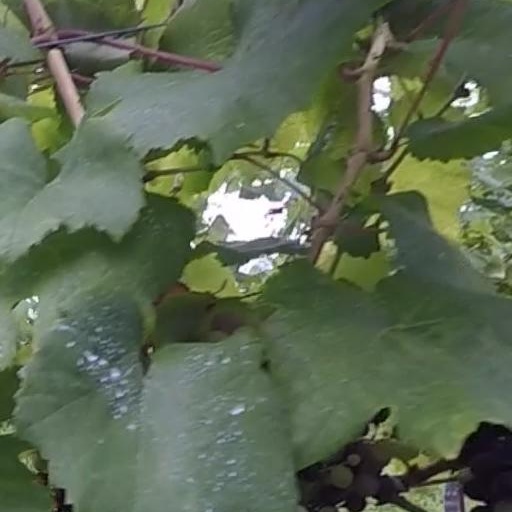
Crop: grape